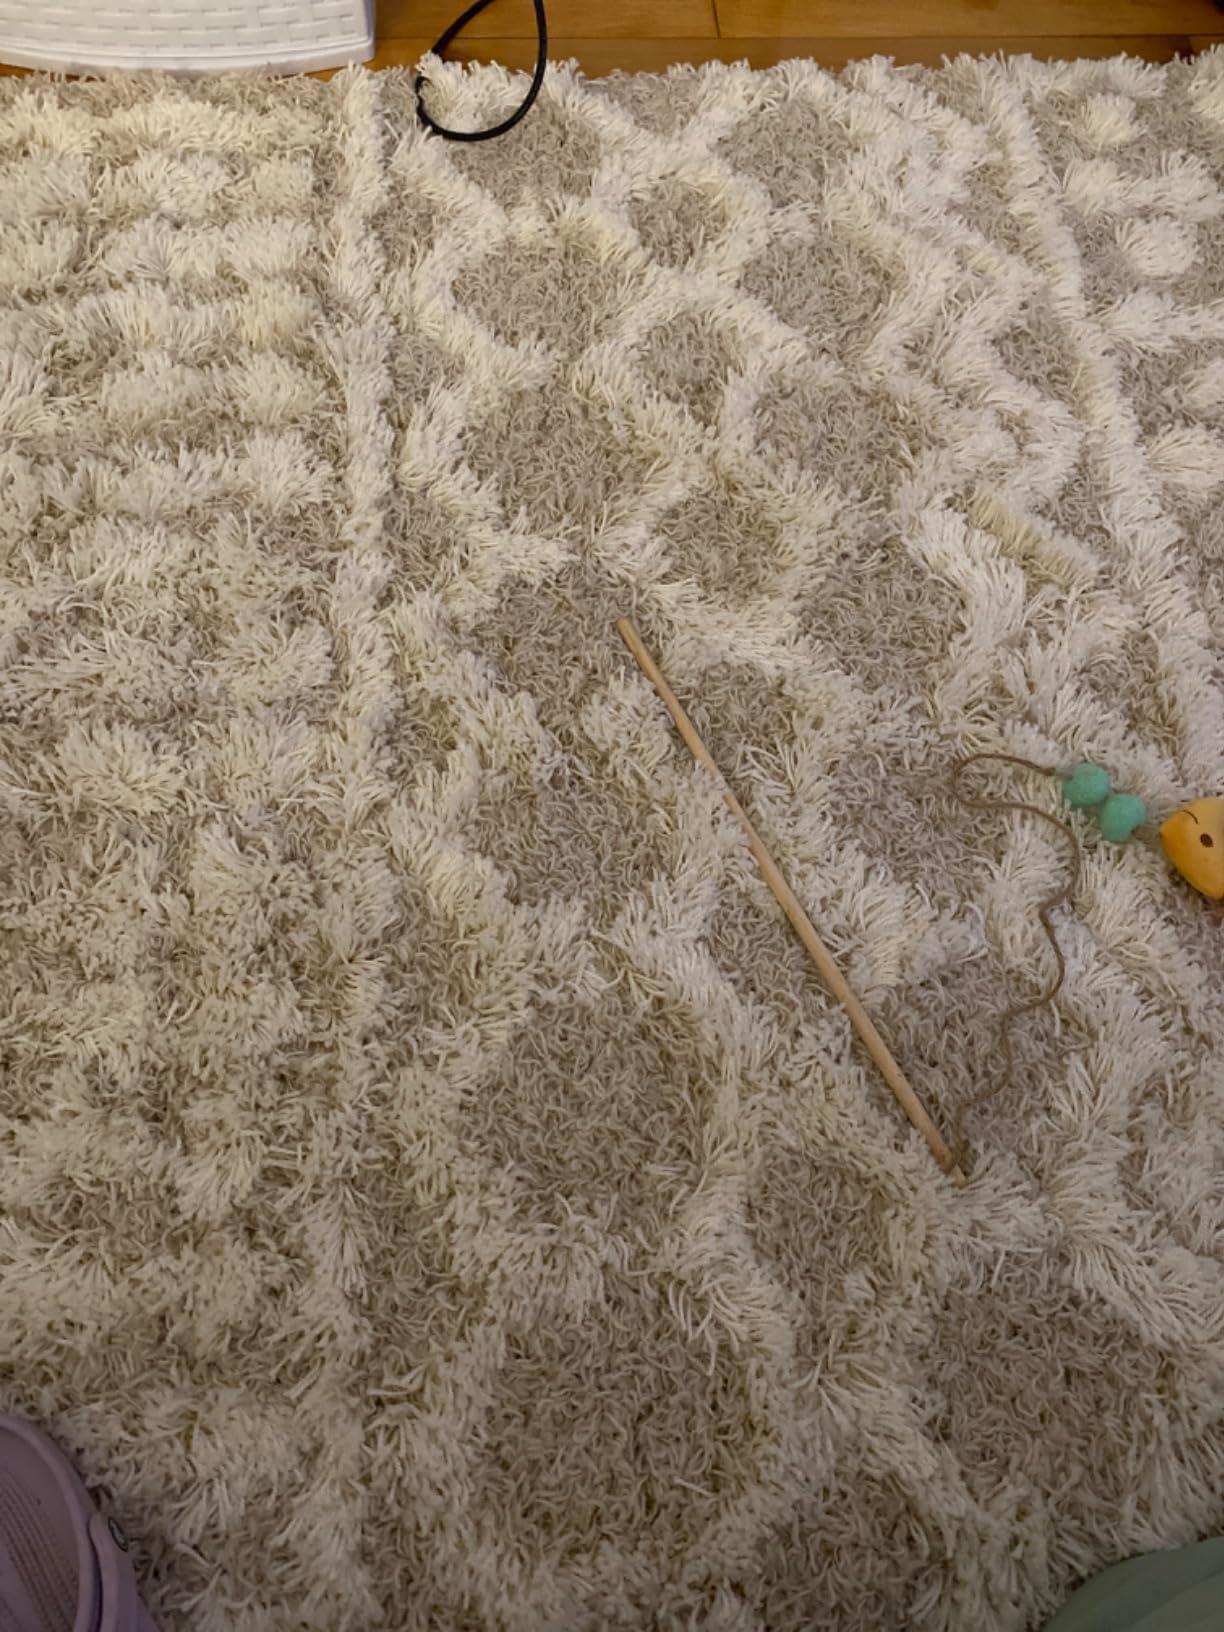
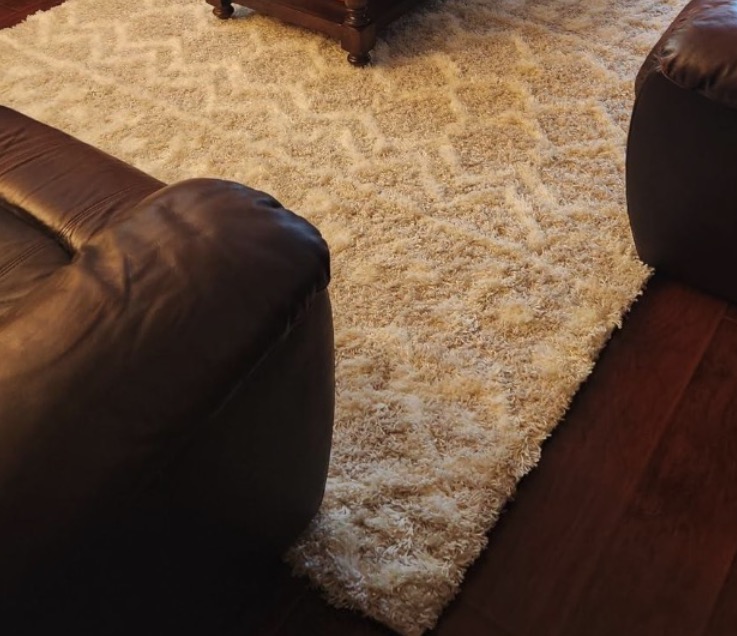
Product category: misc
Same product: yes